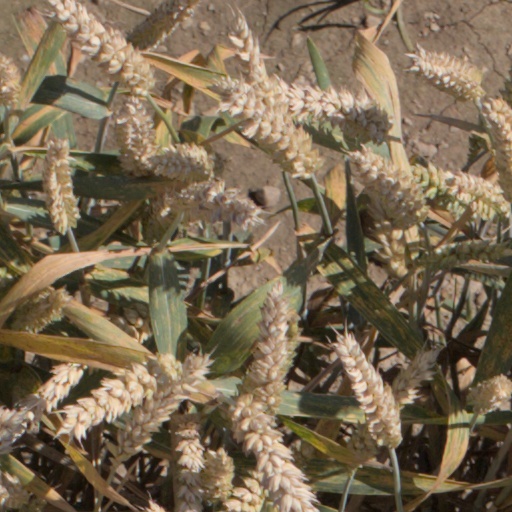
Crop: wheat